Viking runestones

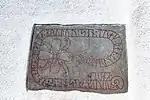
Ög 111.

This runestone located at Odenslunda was documented during the Swedish runestone surveys in the 17th century, but has since disappeared. It is classified as being carved in runestone style RAK. This is considered to be the oldest style, and is used for inscriptions with runic text bands that have straight ends without any attached serpent or beast heads.